Bristol porcelain

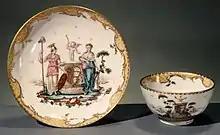
Cup and saucer, 1774, from the Champion period. The Latin inscription reads: "R. and J. Champion gave this as a token of friendship to J. Burke the best of British wives, on the third day of November, 1774". This was Jane, Mrs Edmund Burke; Champion was a friend, who helped Burke's election that year as a Bristol MP.

Bristol porcelain covers porcelain made in Bristol, England by several companies in the 18th and 19th centuries. The plain term "Bristol porcelain" is most likely to refer to the factory moved from Plymouth in 1770, the second Bristol factory. The product of the earliest factory is usually called Lund's Bristol ware and was made from about 1750 until 1752, when the operation was merged with Worcester porcelain; this was soft-paste porcelain.